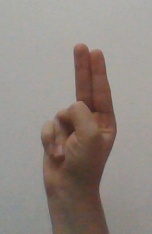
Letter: taa